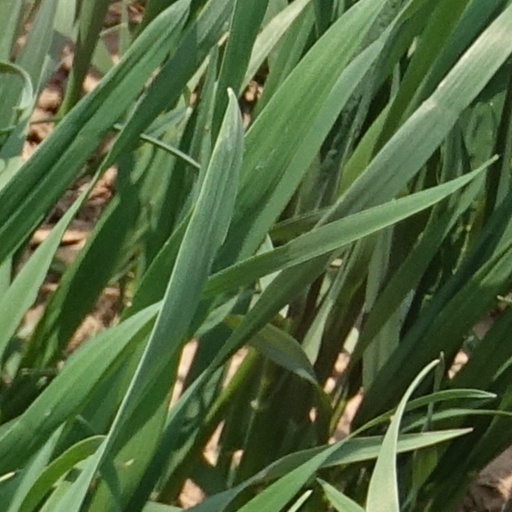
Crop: wheat